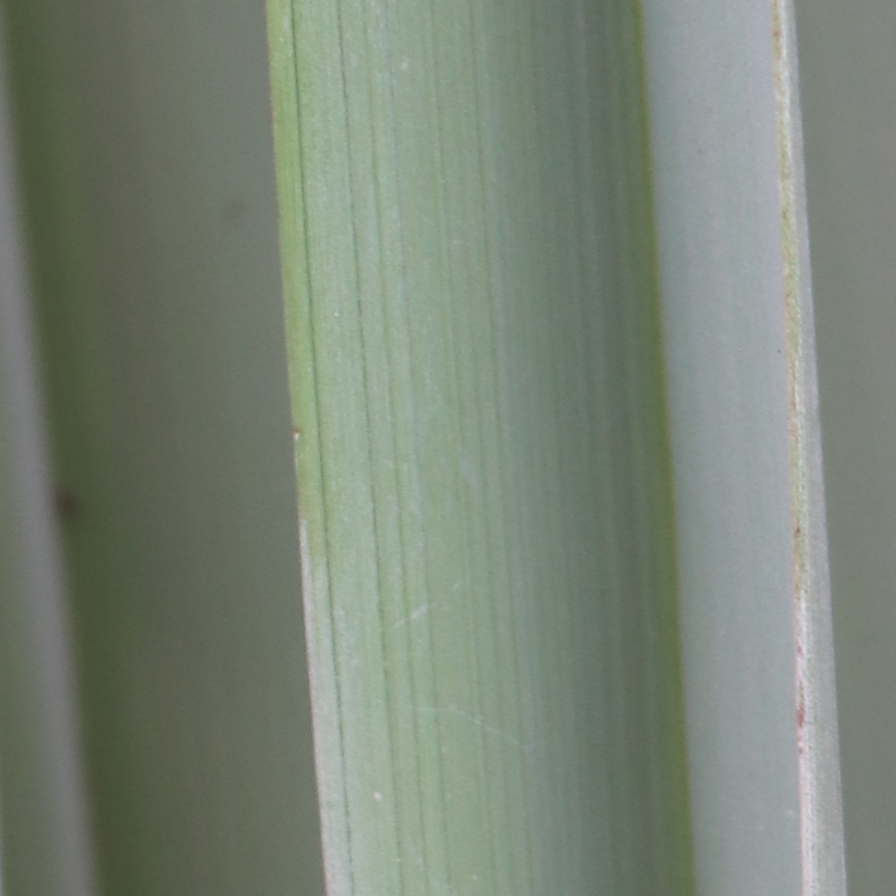
Label: Healthy